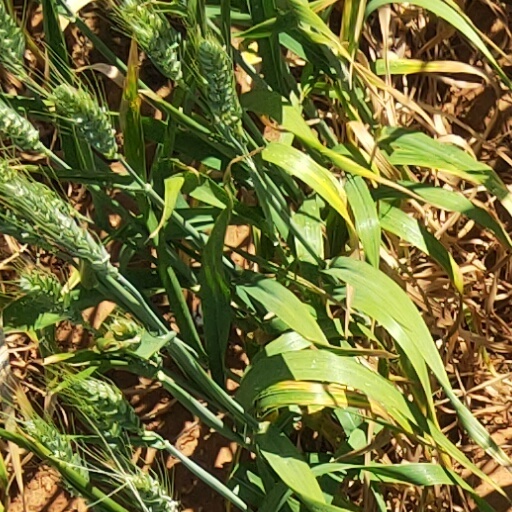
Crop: wheat